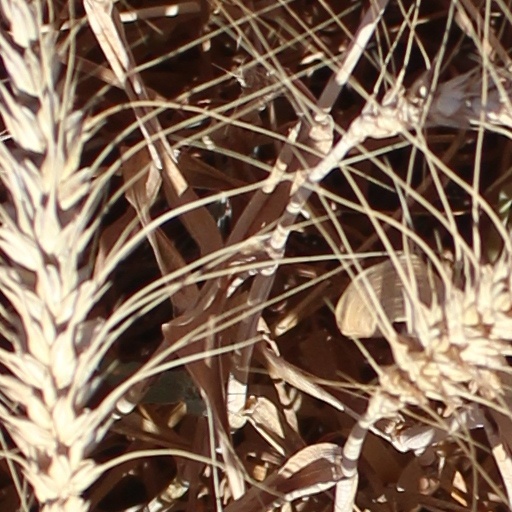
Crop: wheat